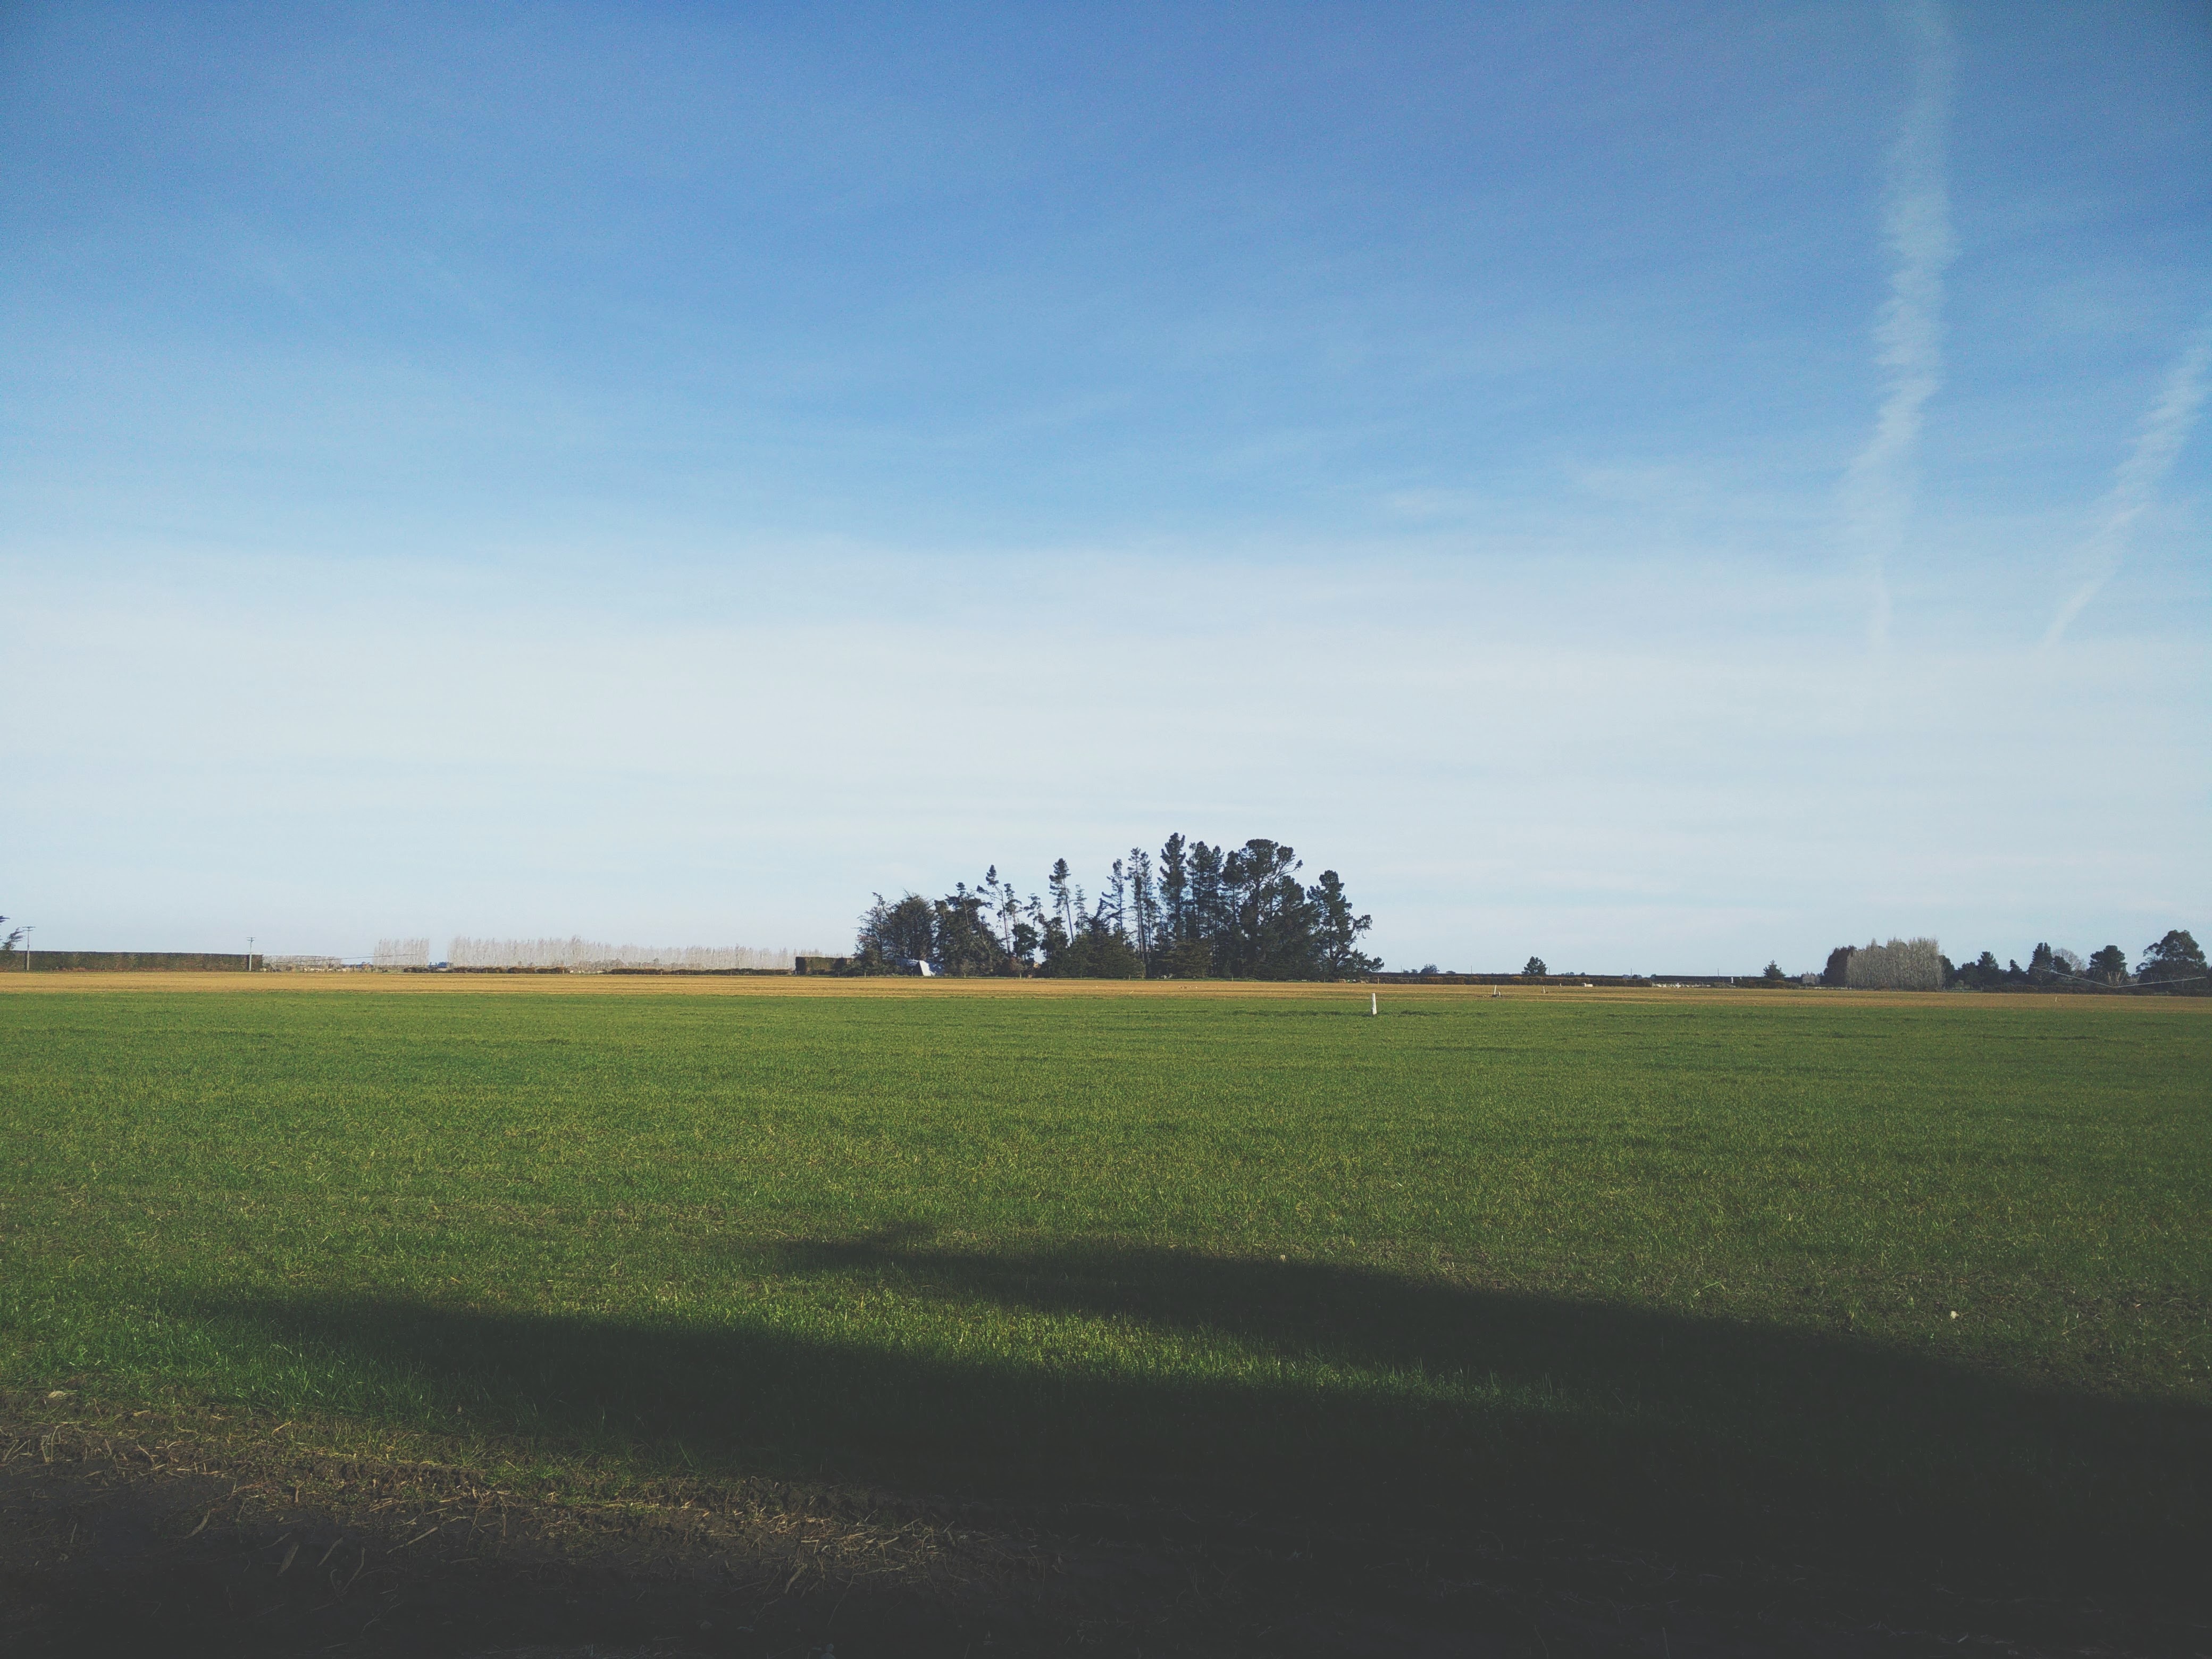
landscape, grass, horizon, cloud, sky, field, farm, prairie, morning, hill, wind, agriculture, plain, grassland, rural area, atmospheric phenomenon, grass family, atmosphere of earth